Alliance Air (India)

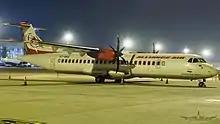
Alliance Air ATR 72-600

Alliance Air began operating its first scheduled international flight from Chennai to Jaffna on 11 November 2019. Alliance Air announced that it had recorded an operating profit for the first time in its history during the 2019-20 fiscal year. The airline made an operating profit of , but still ended the period with a net loss of . The airline stated that it had adopted the new IND AS 116 accounting standard, and would have actually recorded a net profit of under the previous standard.